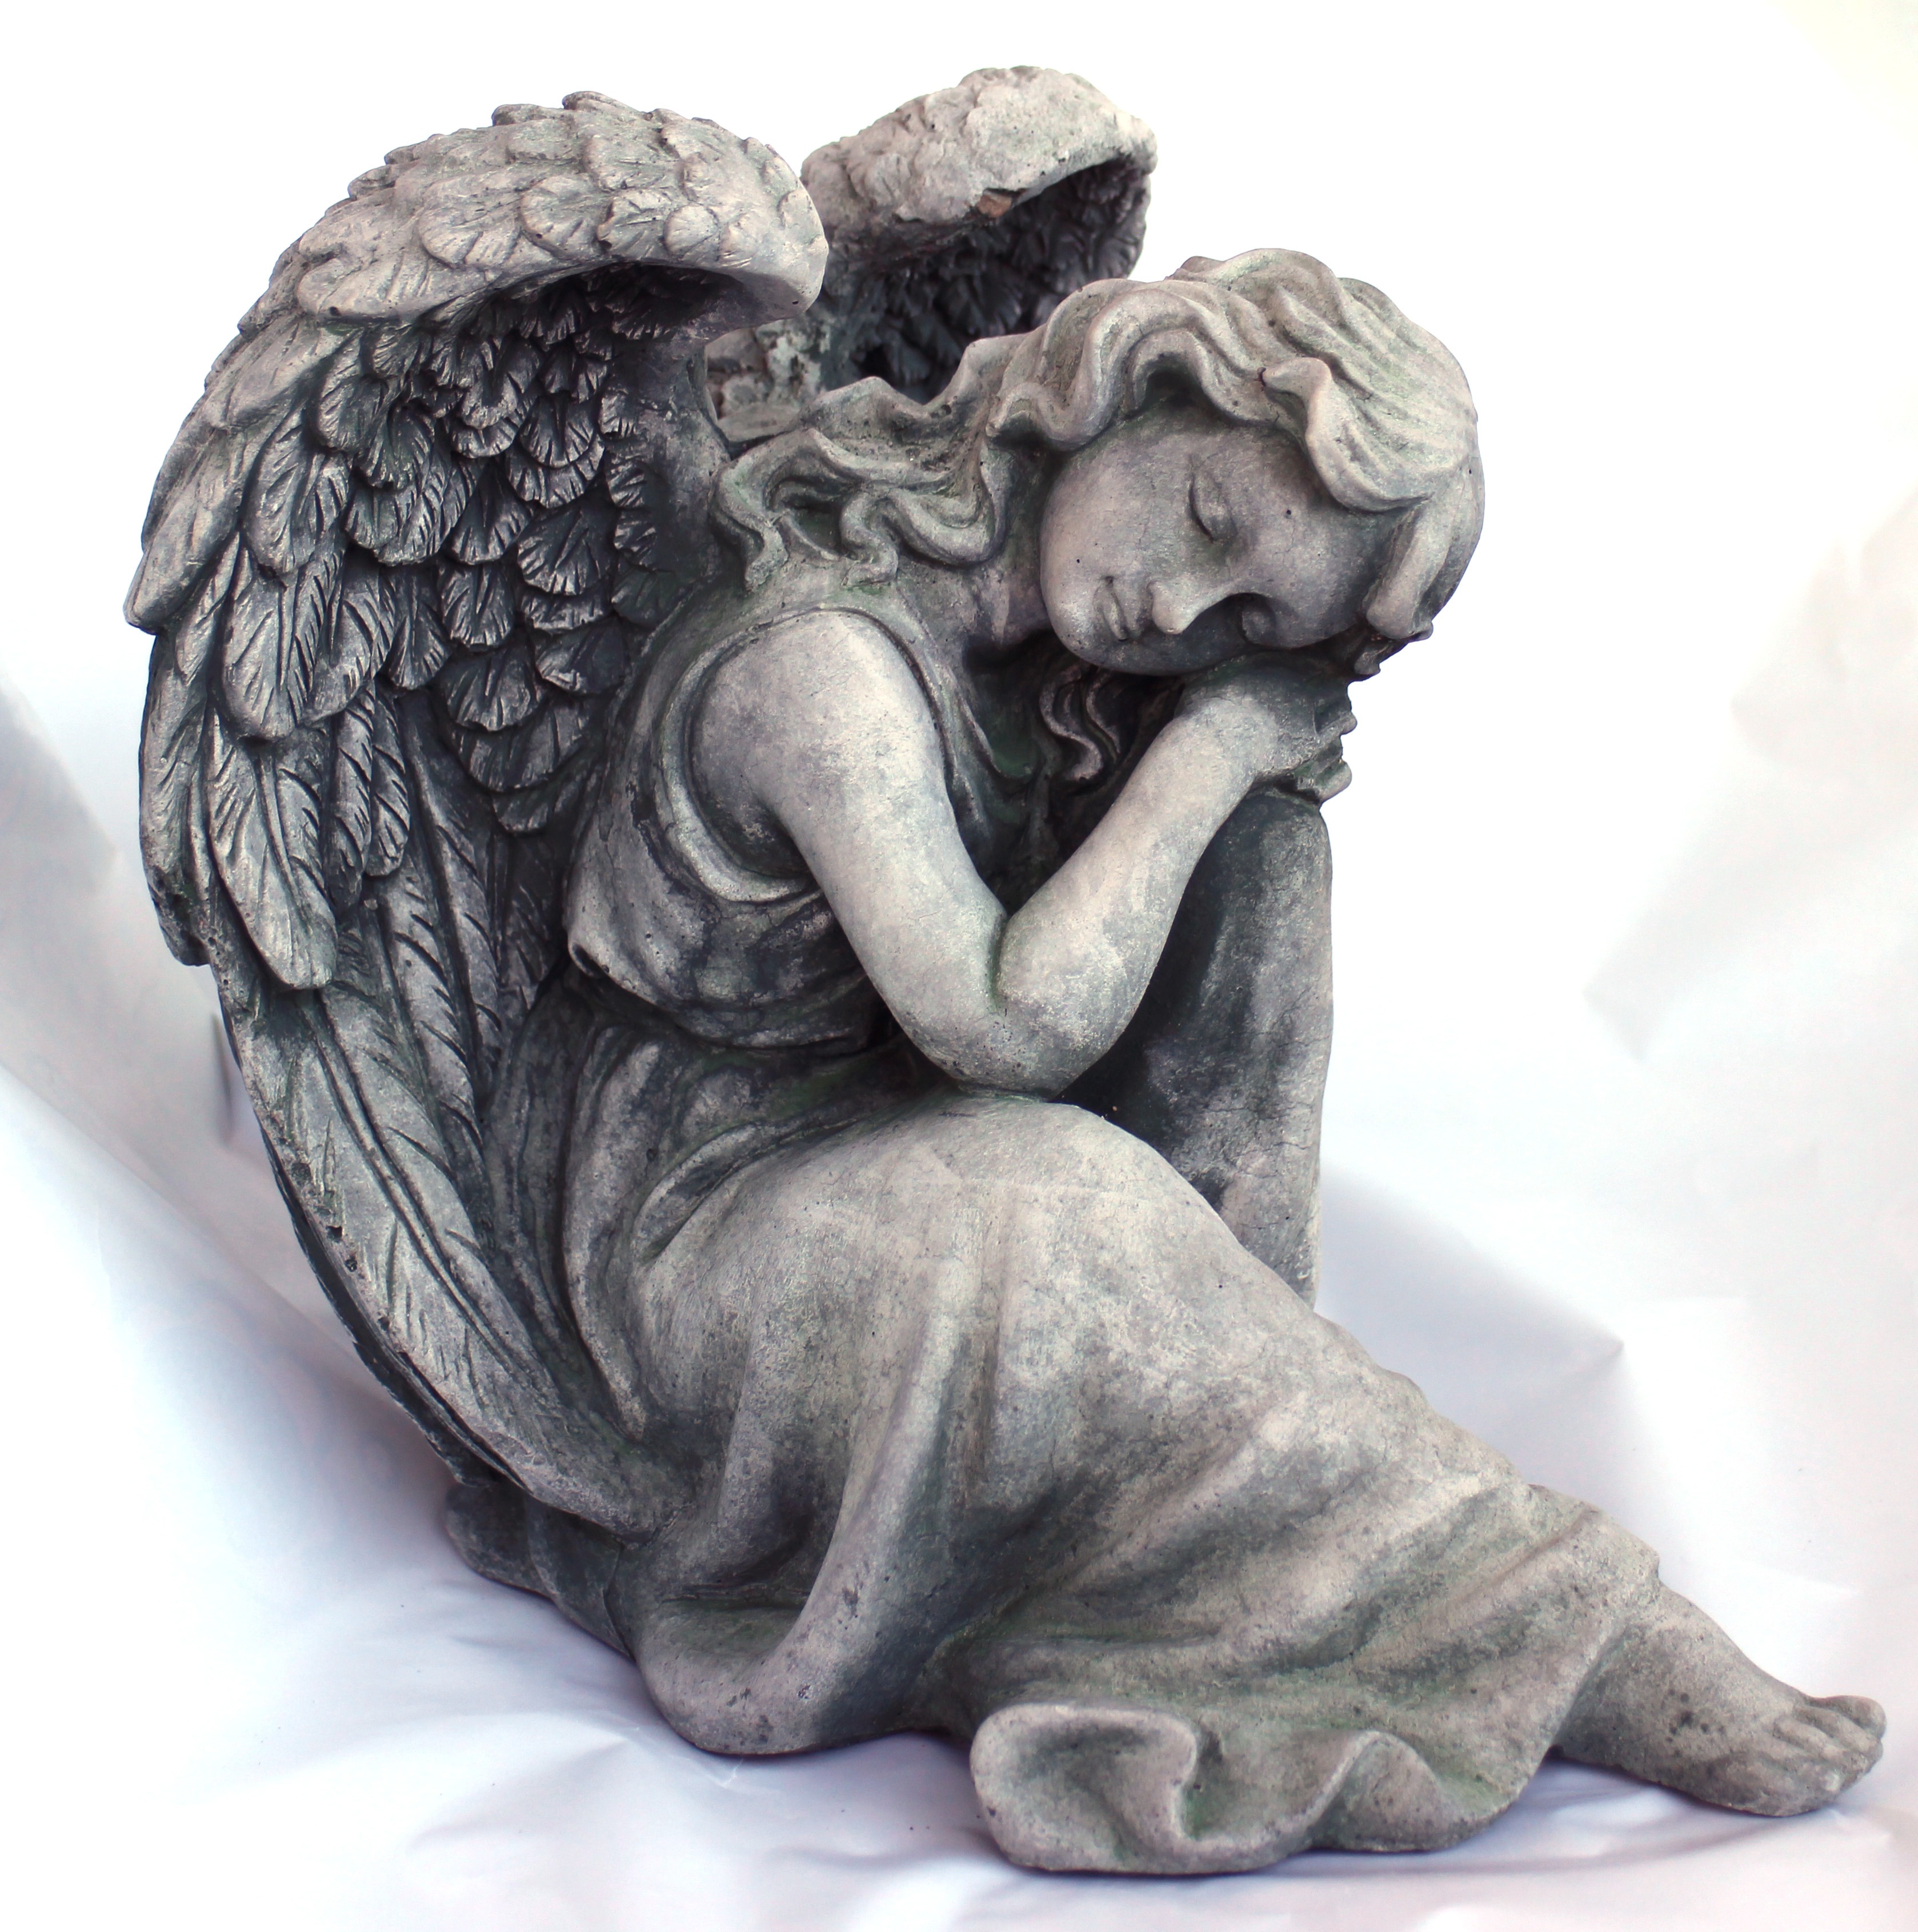
monument, statue, sleeping, rest, sculpture, angel, art, figure, drawing, faith, figurine, carving, dreaming, stone carving